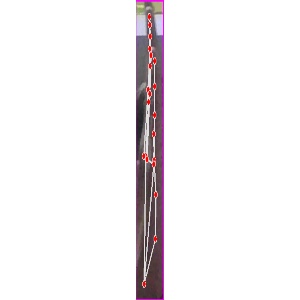
अक्षर: द